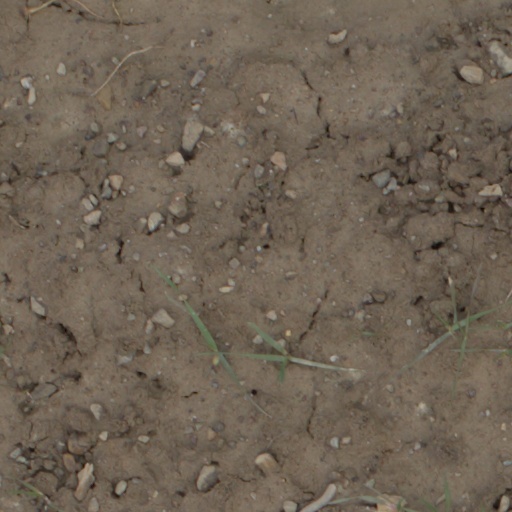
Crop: wheat